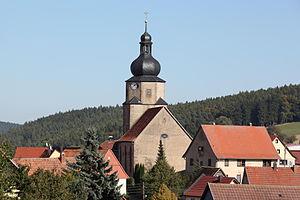
Unterkatz est une municipalité allemande du land de Thuringe, dans l'arrondissement de Schmalkalden-Meiningen, au centre de l'Allemagne. En 2015, sa population est de 364 habitants.